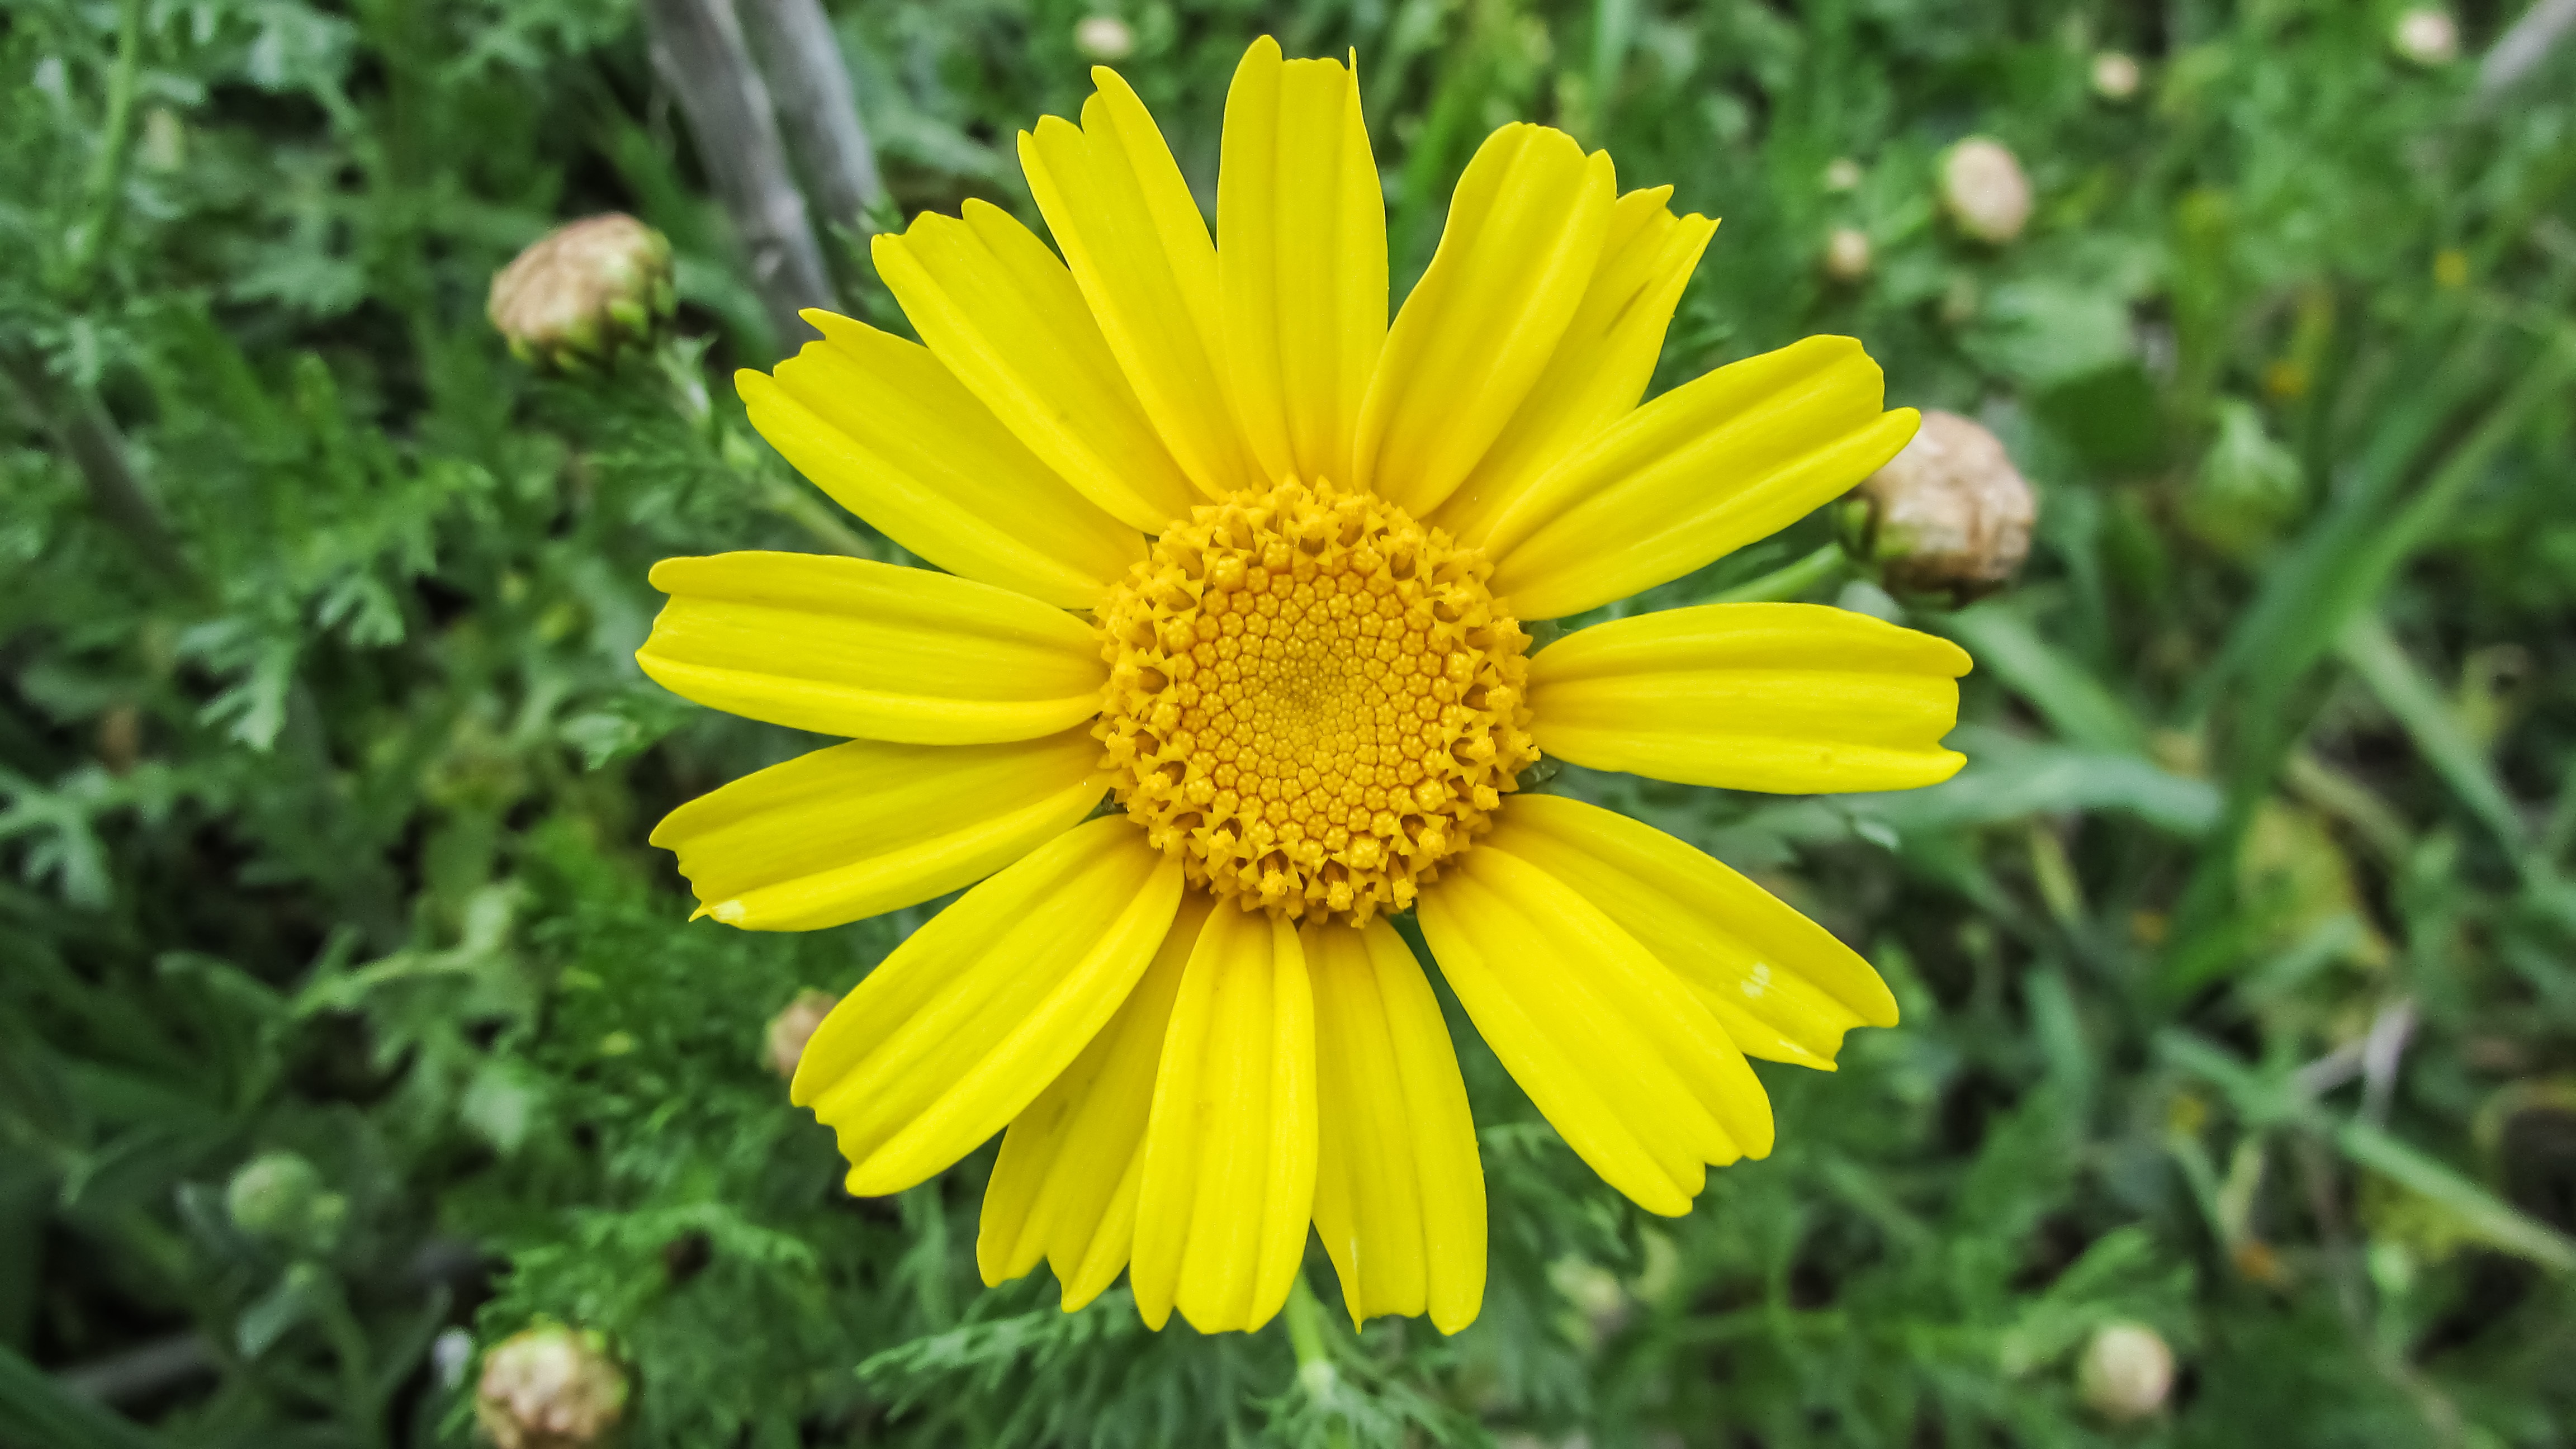
nature, plant, field, meadow, prairie, flower, petal, bloom, daisy, herb, botany, yellow, national park, flora, wildflower, cavo greko, cyprus, macro photography, flowering plant, daisy family, arnica, oxeye daisy, annual plant, land plant, chamaemelum nobile, marguerite daisy